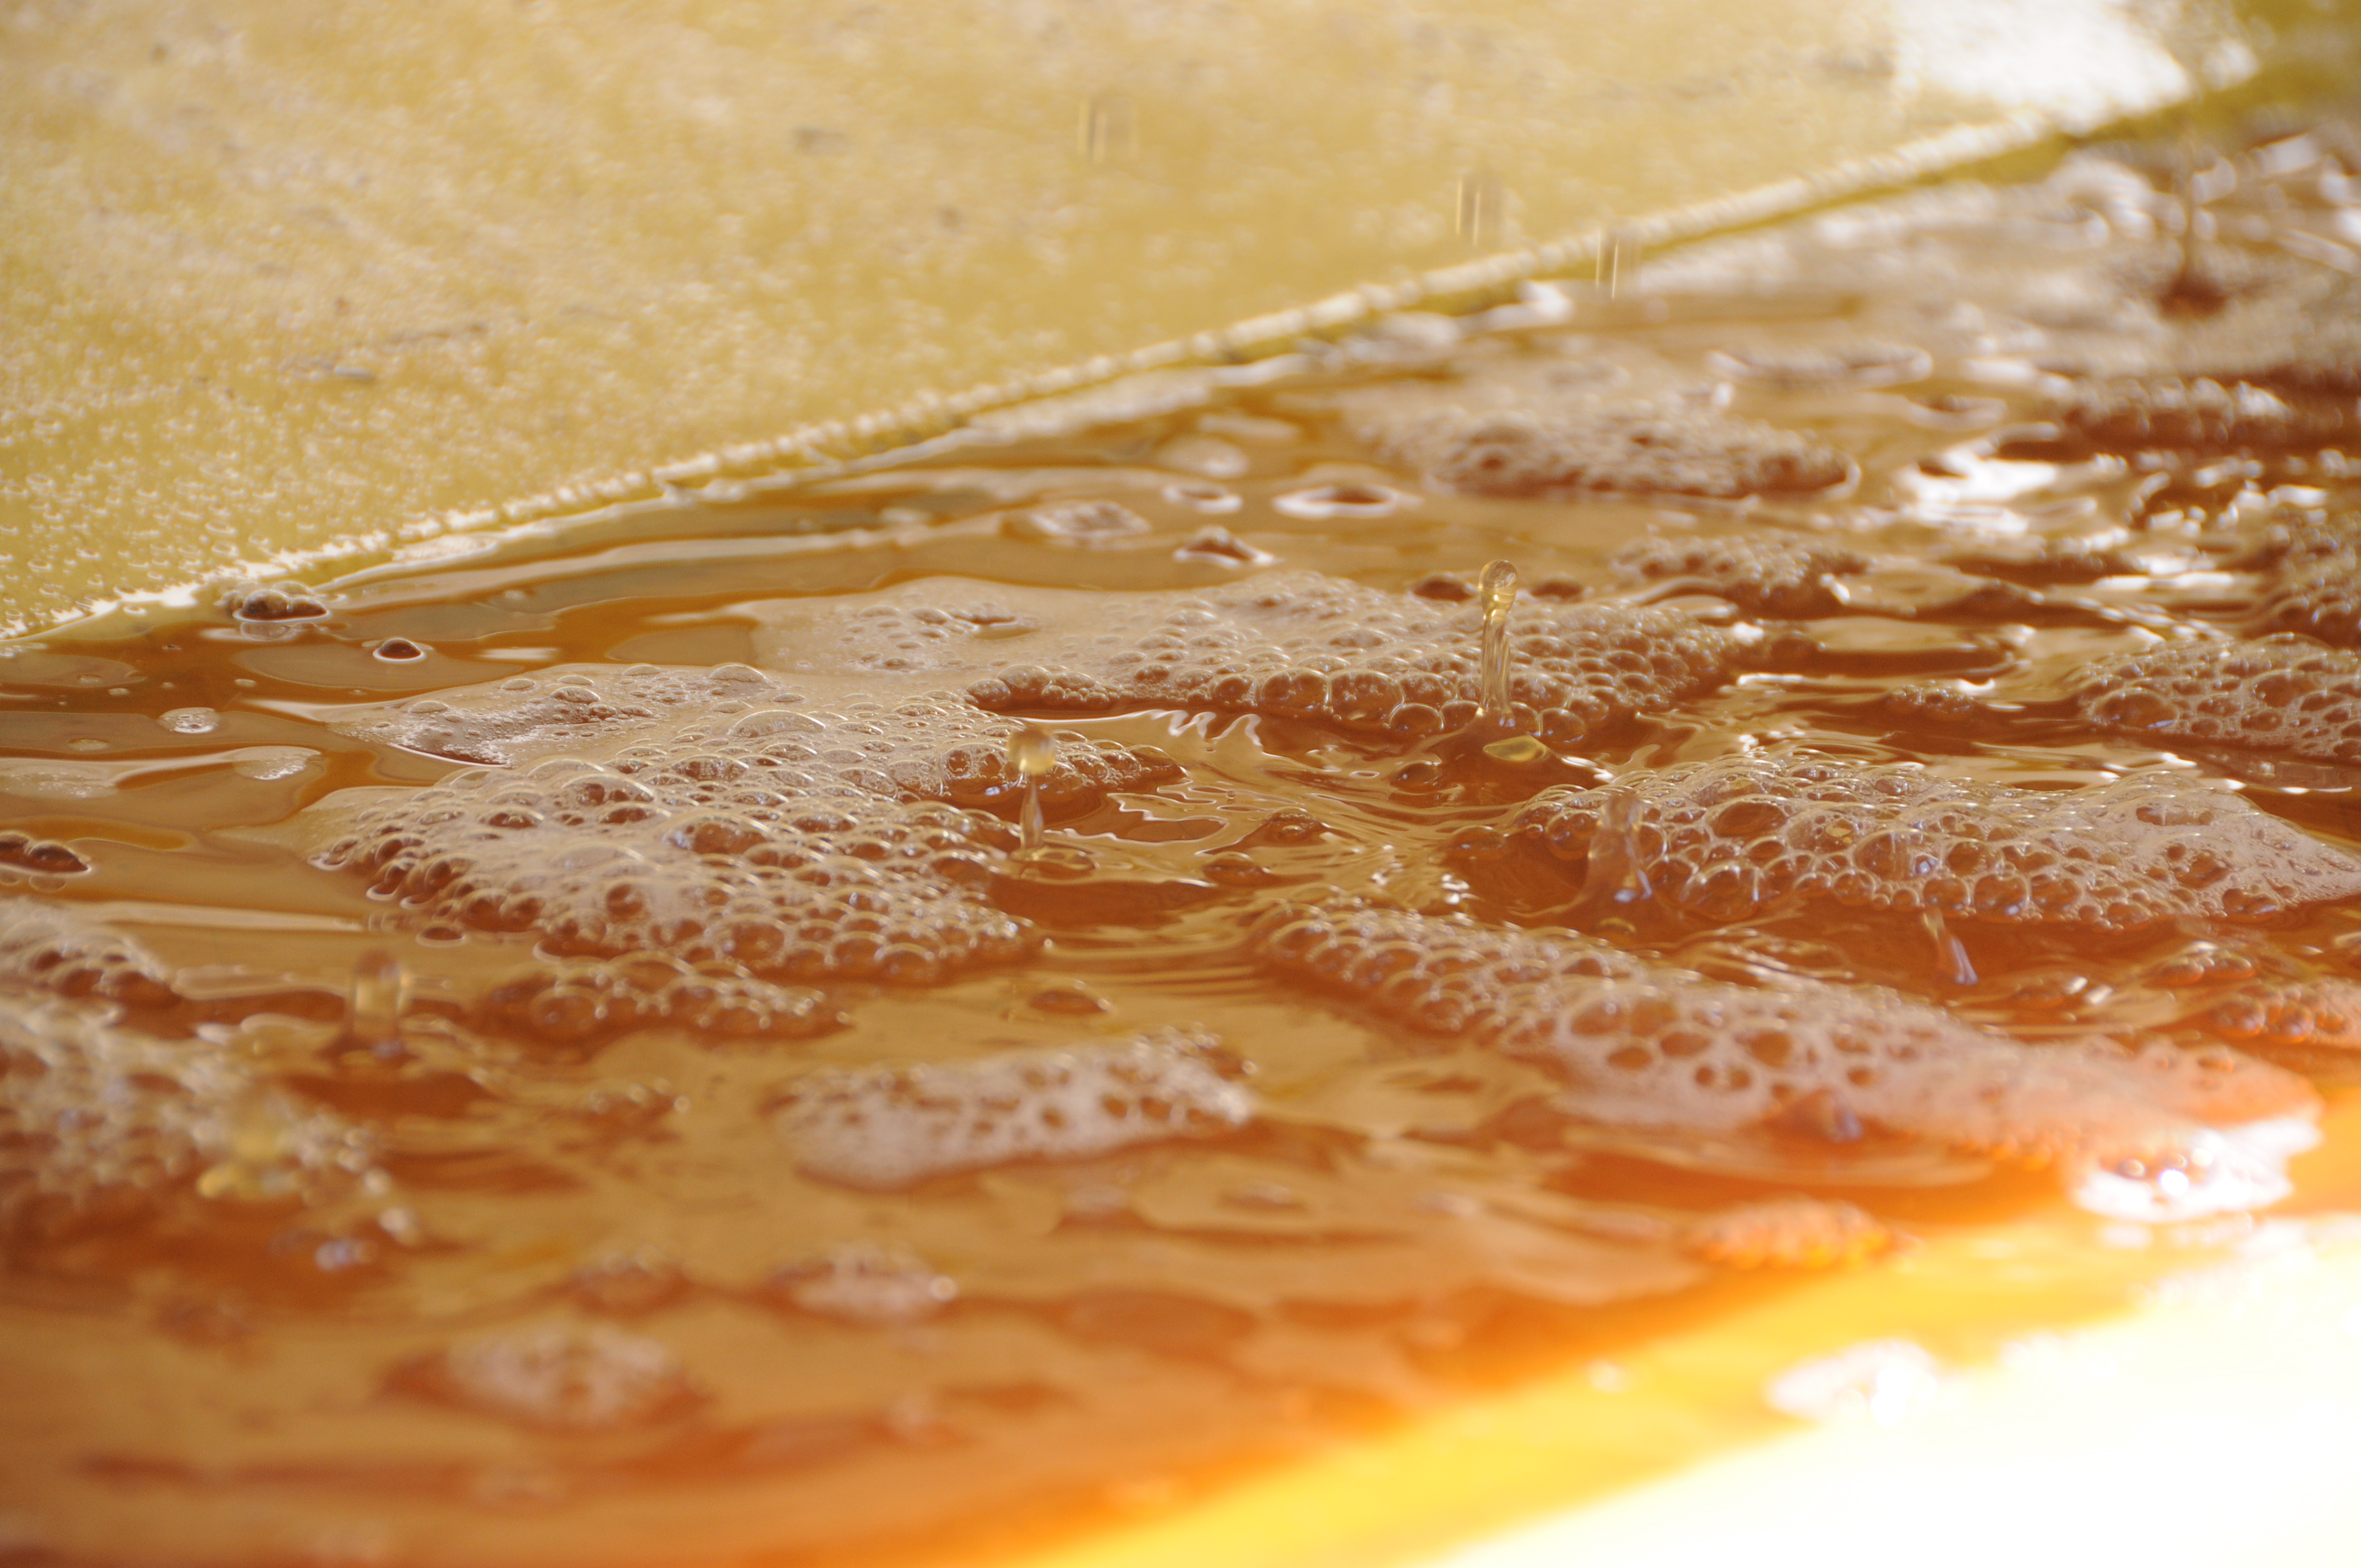
drops, liquid, ingredient, amber, fluid, orange, food, yellow, wood, cuisine, dish, Tints and shades, font, recipe, moisture, close up, peach, pattern, metal, macro photography, clementine, circle, drop, sweetness, comfort food, windshield, water